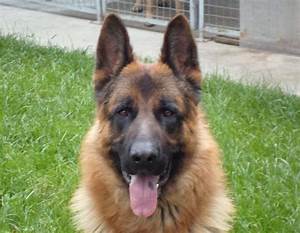
Label: cane